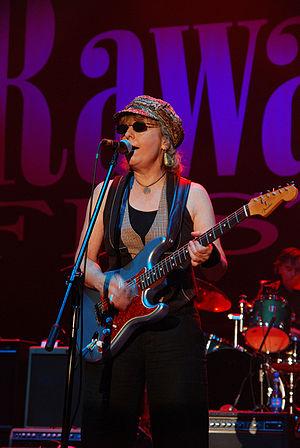
Debbie Davies est une guitariste américaine de blues.